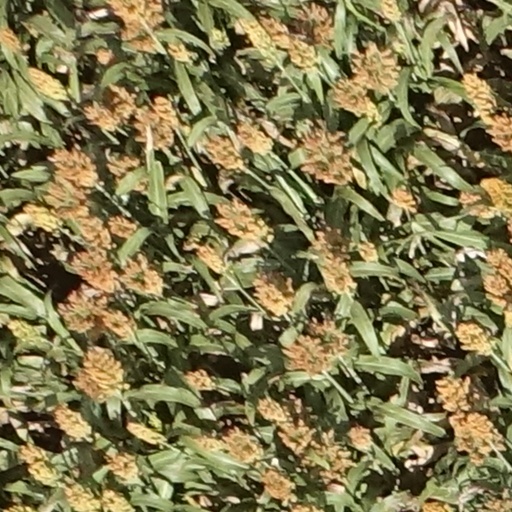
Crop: sorghum